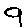
Label: 9